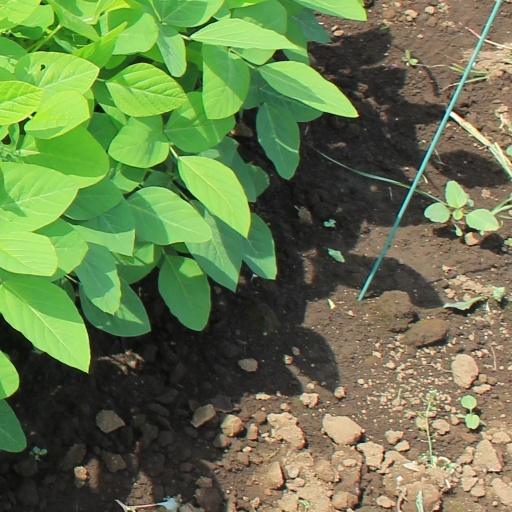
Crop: soybean